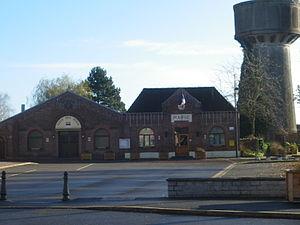
Vue de la mairie et de la salle des fêtes de Locon.
Locon est une commune française située dans le département du Pas-de-Calais en région Hauts-de-France.